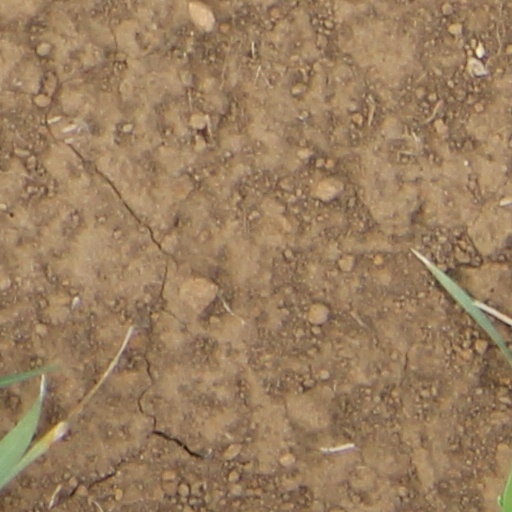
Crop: wheat